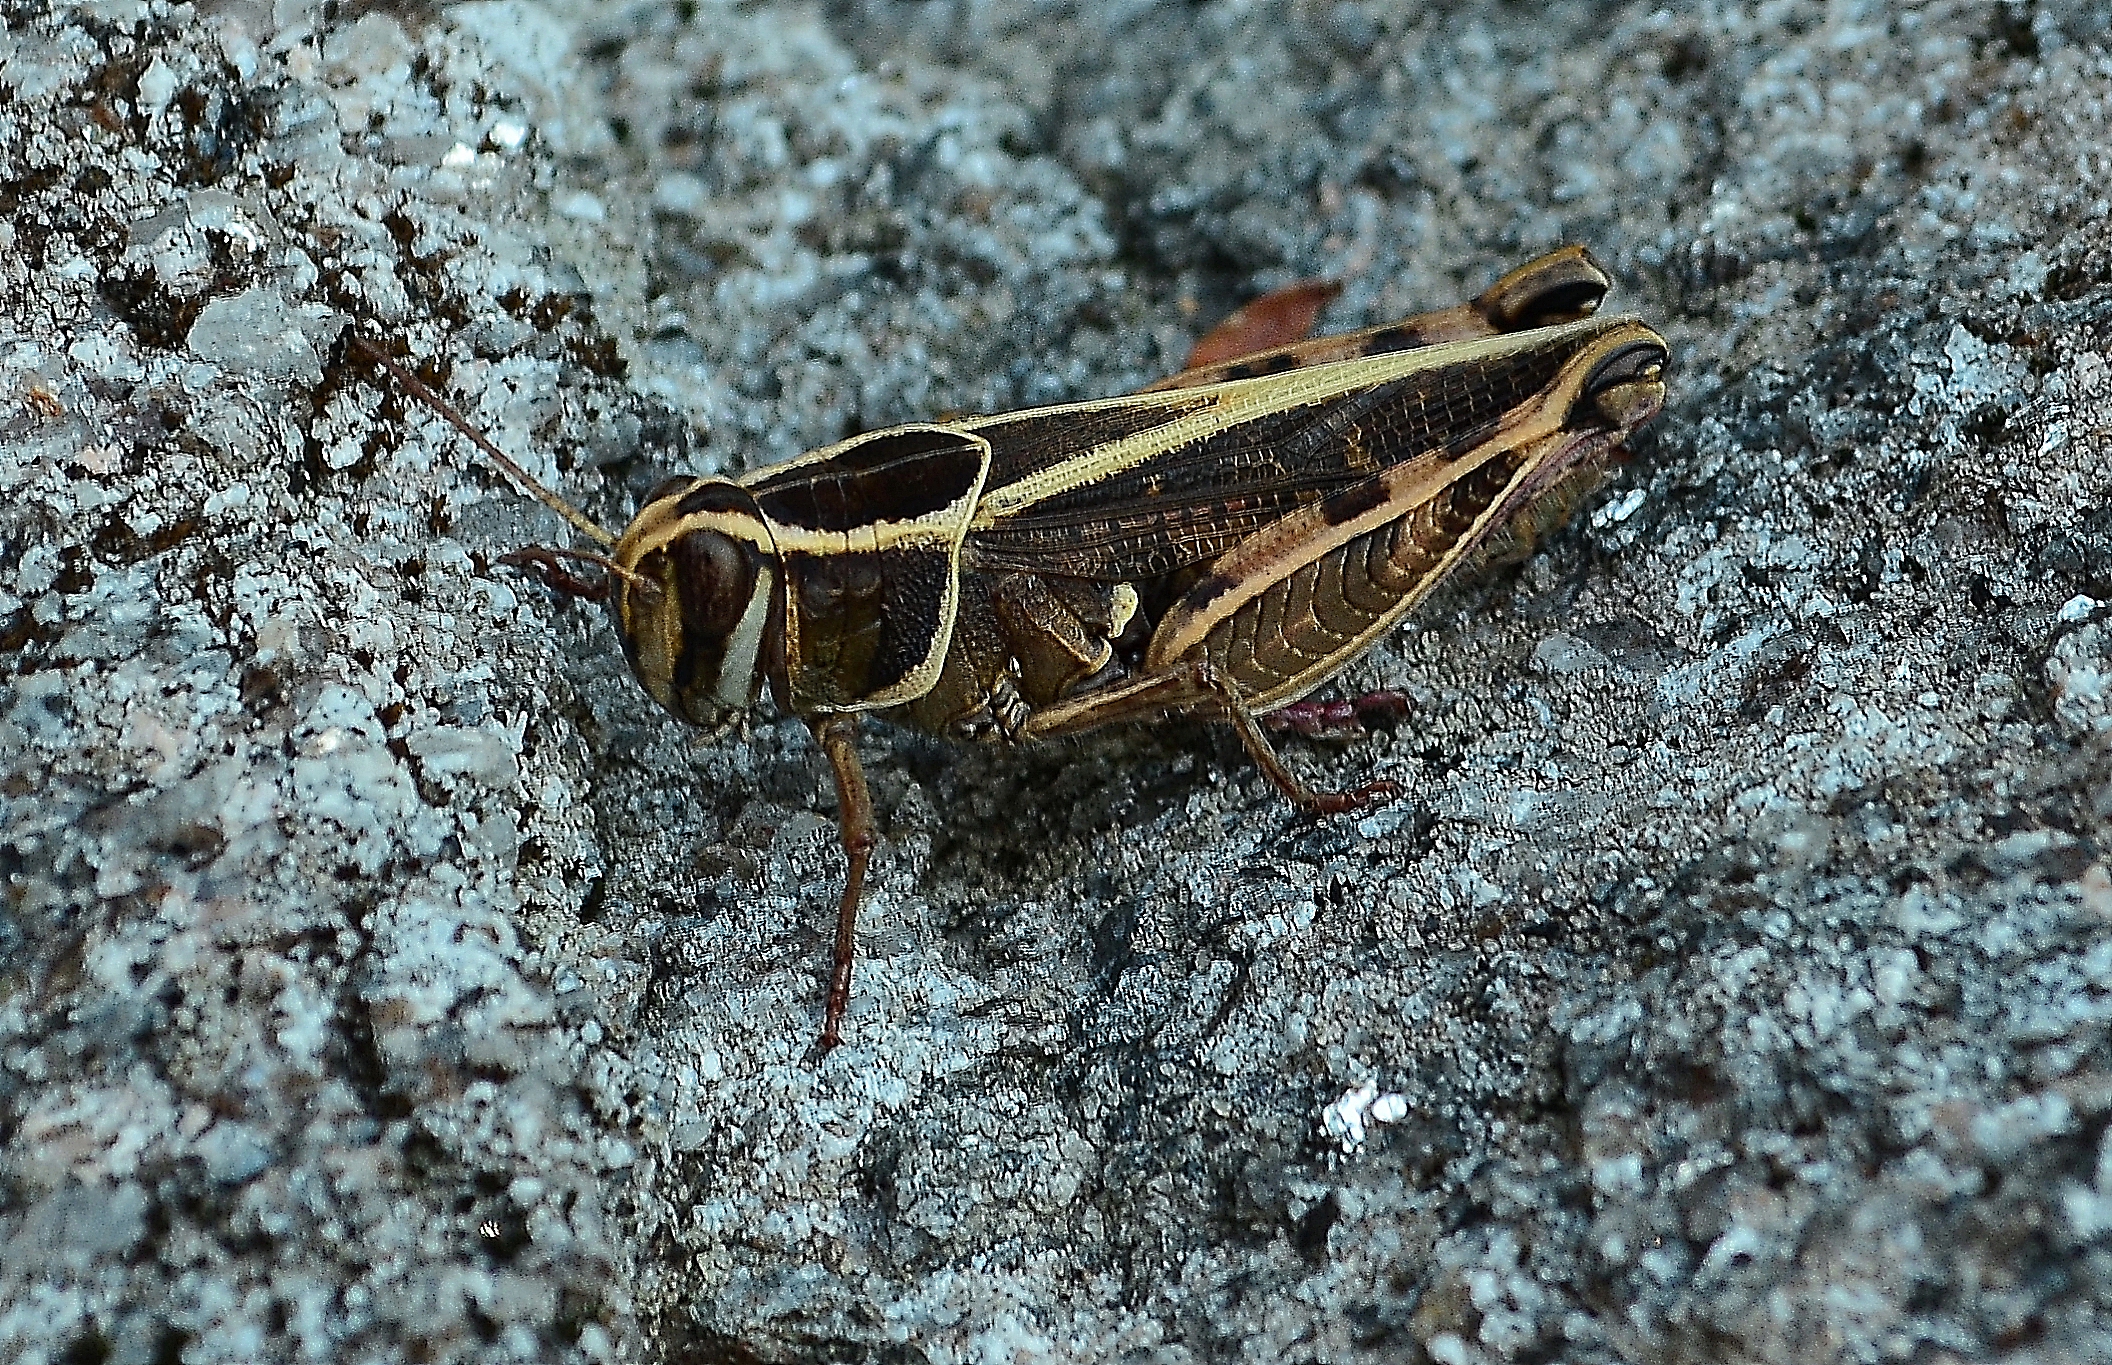
nature, photography, leaf, flower, wildlife, insect, macro, moth, fauna, invertebrate, close up, animals, naturaleza, ggl1, animales, macro photography, arthropod, naturenikond5100, moths and butterflies, true bugs, dianhong